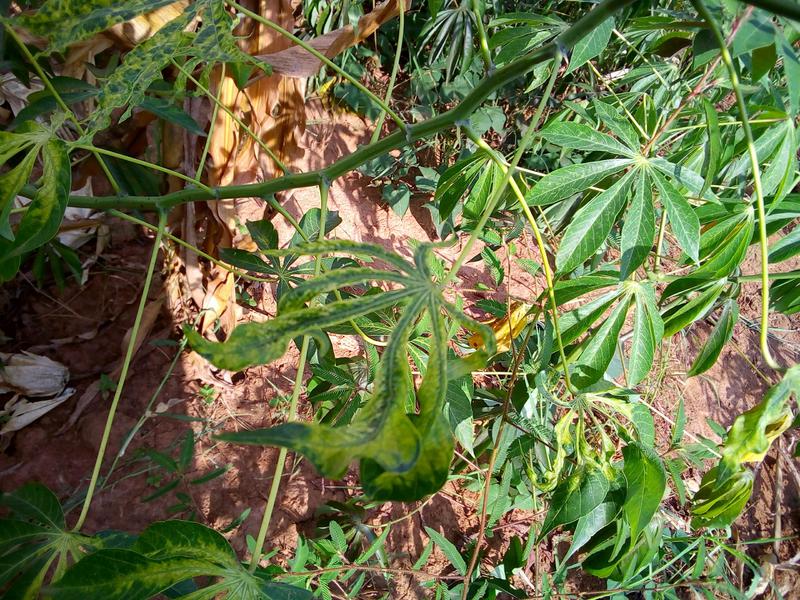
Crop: cassava
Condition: mosaic_disease